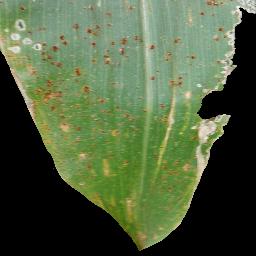
Label: Corn_(Maize)___Common_Rust